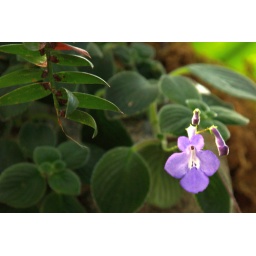
Small blue flower at the Conservatory in Assiniboine park